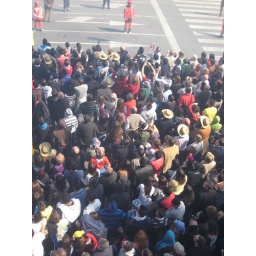
Mascleta in the Plaza del Ayuntamiento photo taken from the Mayoress office window